Kathleen Fitzwilliam

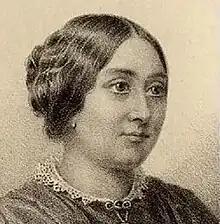
From Planche's Extravaganzas Vol III

Kathleen Mary Fitzwilliam (1826–1894) was an English actress and singer appearing regularly on the London stage in the mid 19th century.